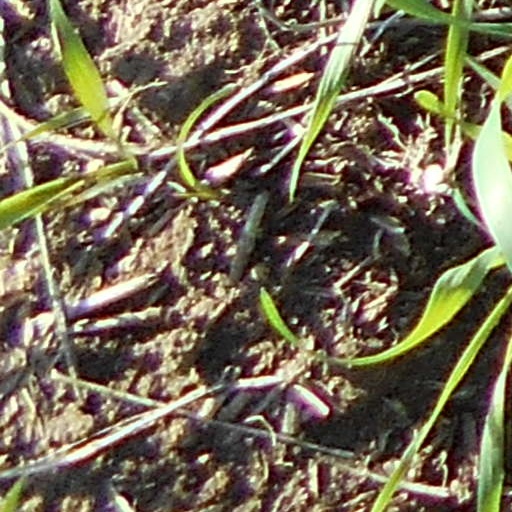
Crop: wheat